Vito Trause

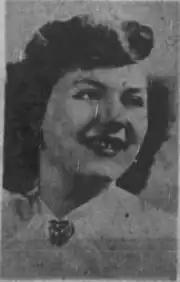
Theresa Iwanowski, Trause's soon-to-be wife, in 1951

After returning to the United States, Trause competed as a semi-professional athlete in both football and baseball. Trause was signed by the St. Louis Cardinals and briefly played baseball for its minor league affiliates. Trause was a semi-pro fullback, competing in the Bergen County Football League as a member of the Hackensack Angels and in the New Jersey Pro League as a member of the Passaic Red Devils. He also competed as a semi-pro baseball player for the Carlstadt Pros. Trause continued to play sports throughout much of his adult life, playing softball until he was over 70 years old.